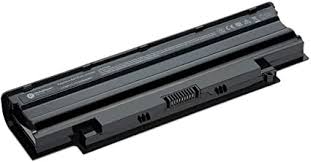
Waste category: battery